Maria Butina

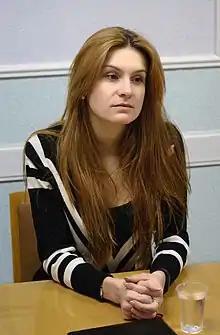
Butina in 2014

Butina and Torshin attended the 2014 NRA annual meeting as special guests of former NRA president Keene. Butina attended the Women's Leadership Luncheon at the 2014 meeting as a guest of former NRA president Sandy Froman. Butina presented to then NRA president Jim Porter a plaque from Right to Bear Arms. Afterwards, she tweeted "Mission accomplished". Butina and Torshin also attended the 2015 NRA annual convention.